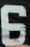
Number: 6